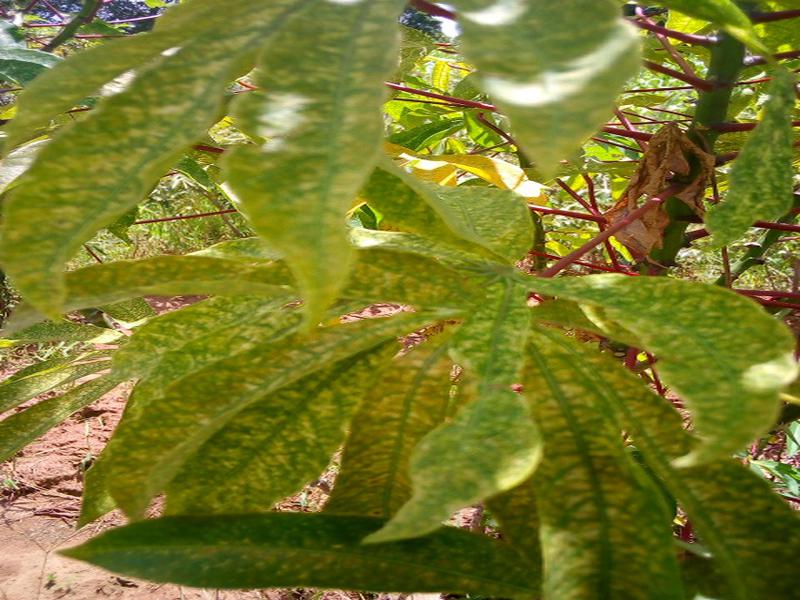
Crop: cassava
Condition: mosaic_disease